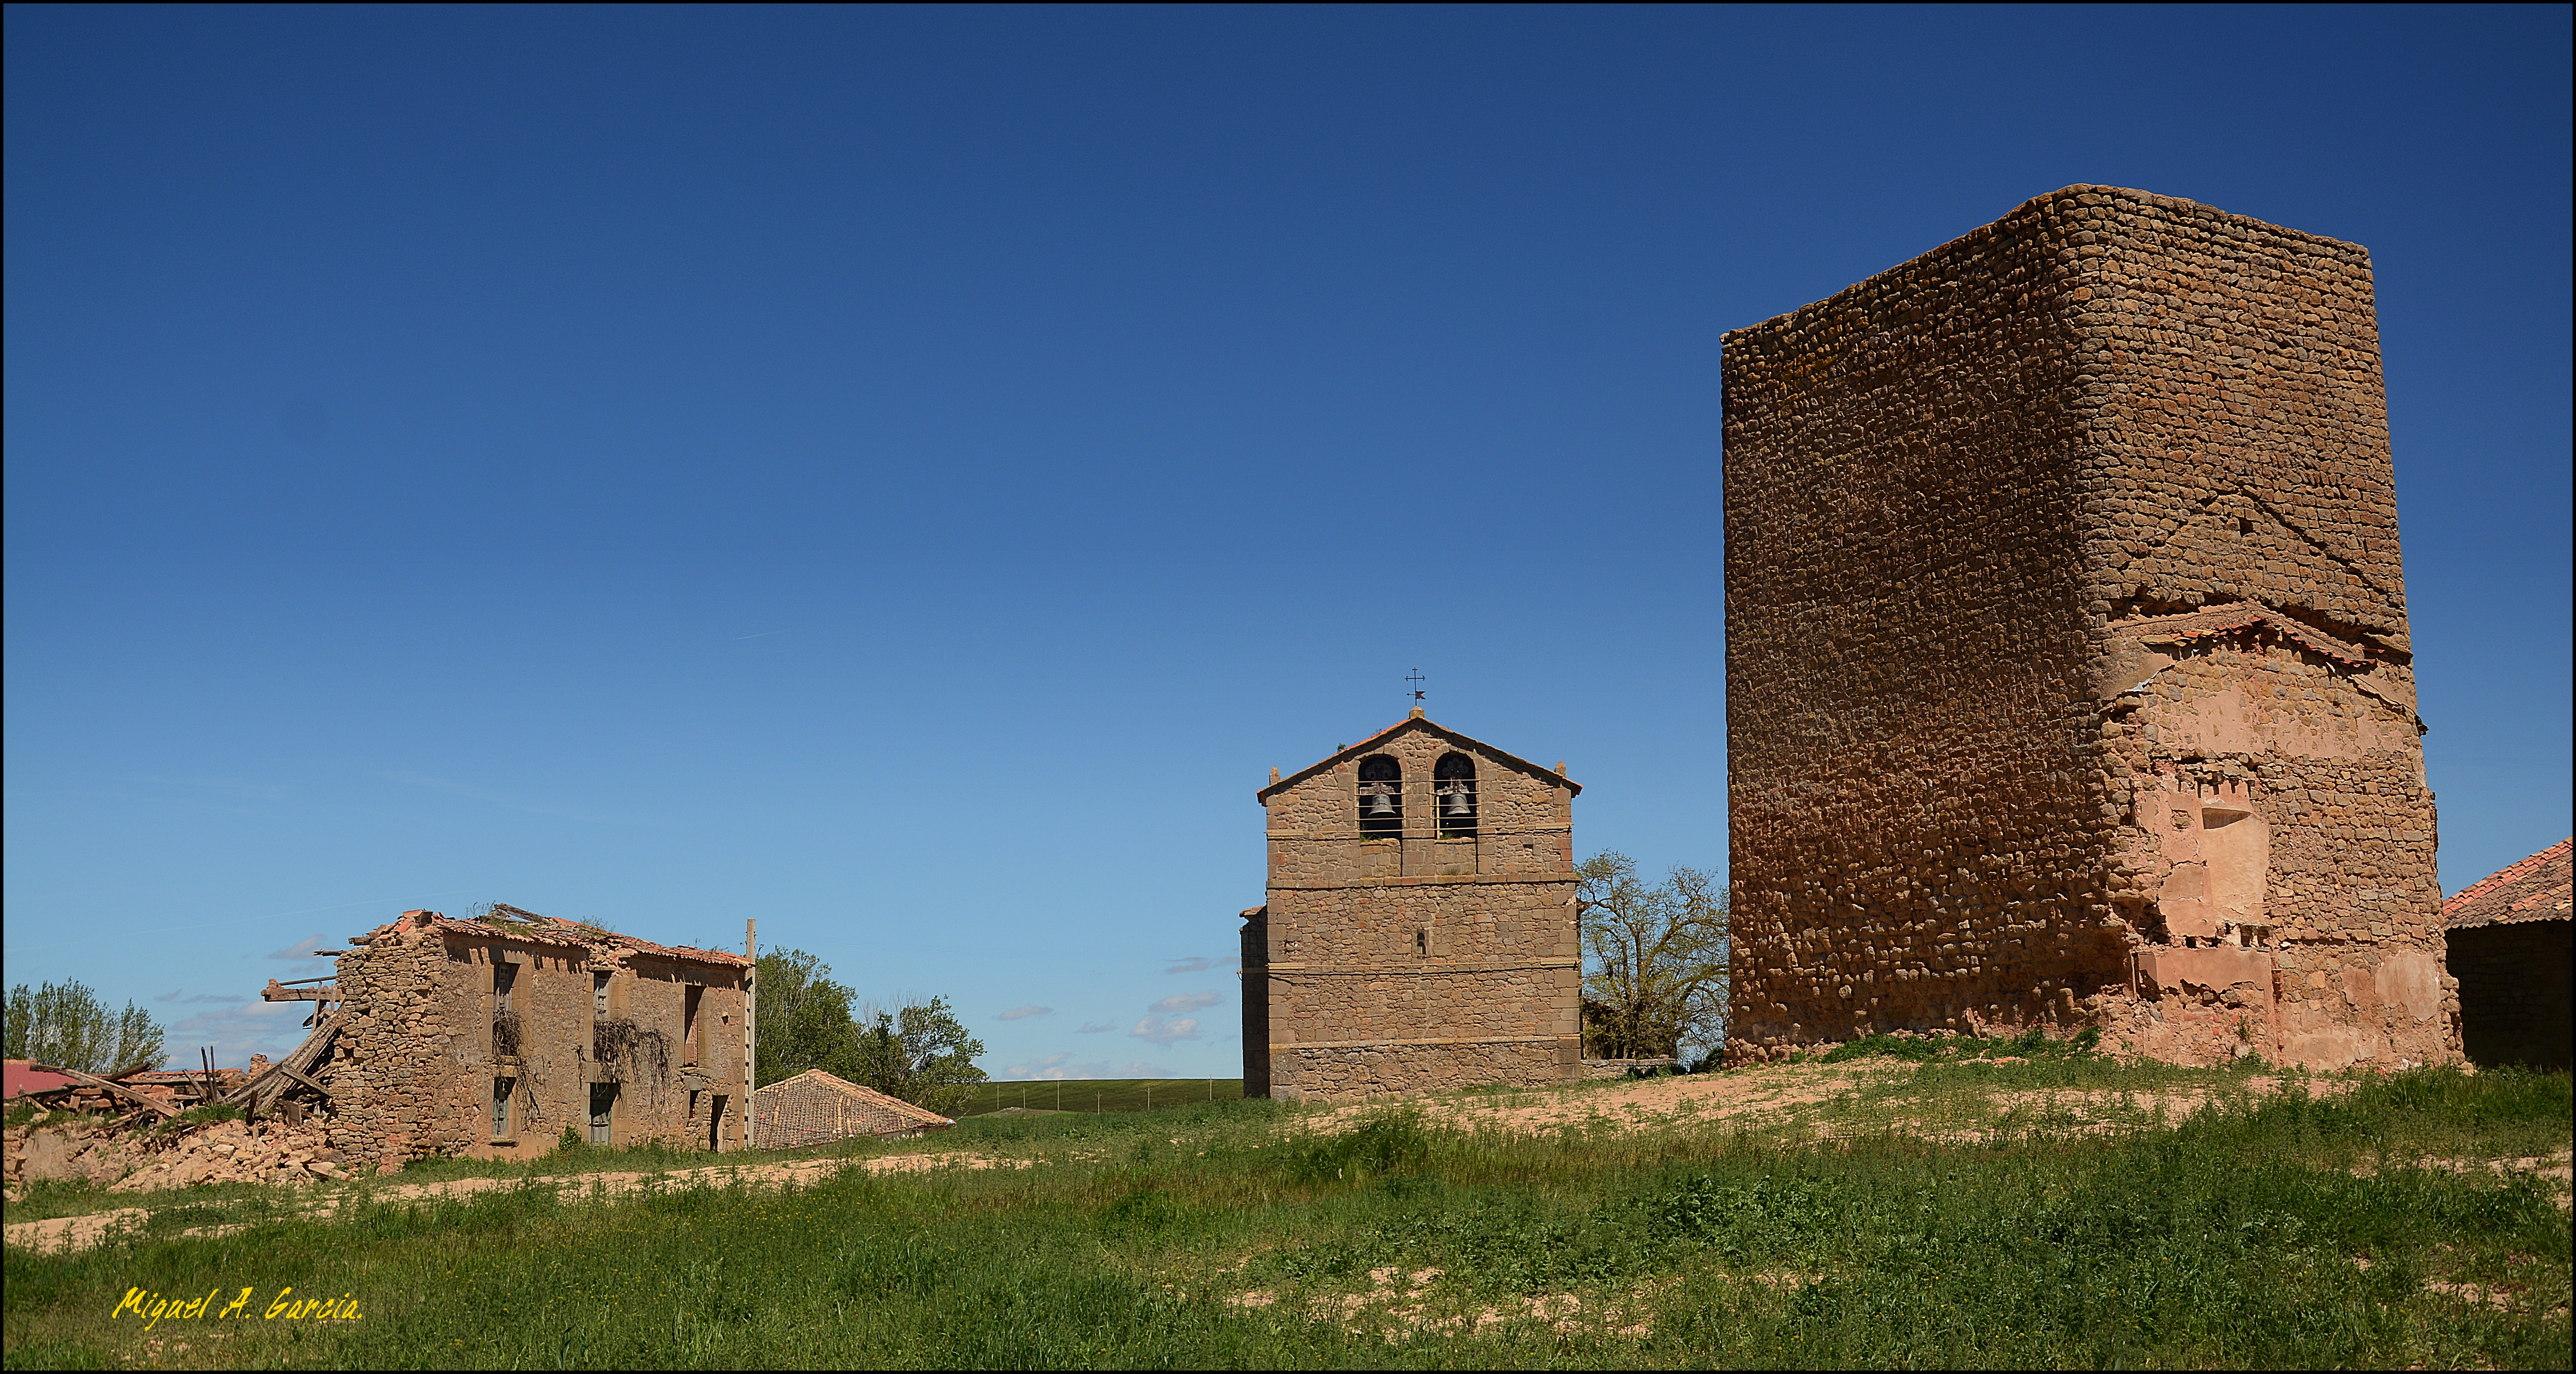
building, monument, tower, castle, landmark, fortification, ruins, archaeological site, historic site, ancient history